Beaux-Arts de Paris

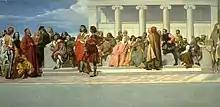
In this replica painting by Charles Béranger, the auditorium of École des beaux-arts is depicted. Walters Art Museum, Baltimore

Duban continued to expand and improve the complex for decades. Other major buildings include the 1820 Bâtiment des Loges, the modified cloister now called the Cour des Mûriers, the 1862 Bâtiment des Expositions which extended the campus to the Quai Malaquias, the Hôtel de Chimay built circa 1750 and acquired by the school in 1884, and a block of studios constructed circa 1945 in concrete by Auguste Perret.